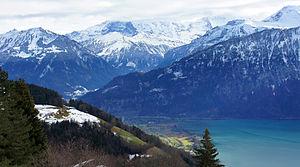
Alderaan est une planète de l'univers de fiction Star Wars.